Joe Miller (actor)

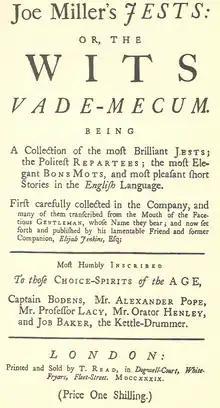
"Joe Miller's Jests, or the Wits Vade-Mecum" (1739)

Joseph Miller (1684 – 15 August 1738) was an English actor, who first appeared in the cast of Sir Robert Howard's "Committee" at Drury Lane in 1709 as Teague.